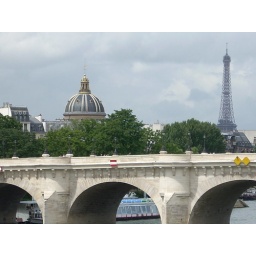
river seine, eiffel tower in background